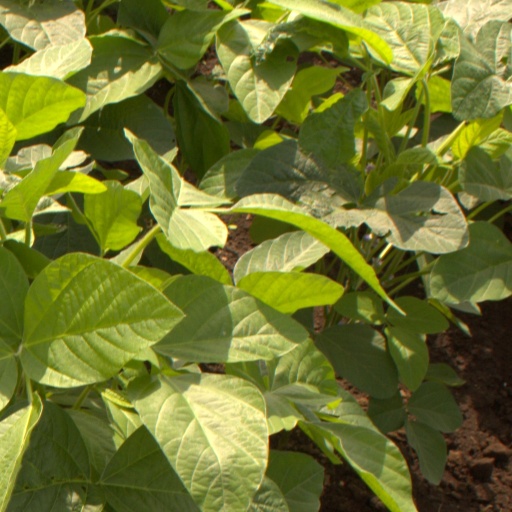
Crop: soybean